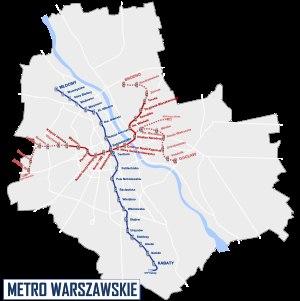
La station Świętokrzyska est la seule station qui permet de faire l'intersection entre la ligne 1 et la ligne 2 du métro de Varsovie, située Ulica Marszałkowska à Varsovie, dans l'arrondissement de Śródmieście. Inaugurée le 11 mai 2001 pour la ligne 1 et le 8 mars 2015 pour la ligne 2, la station permet de desservir les rues Marszałkowska et Świętokrzyska.